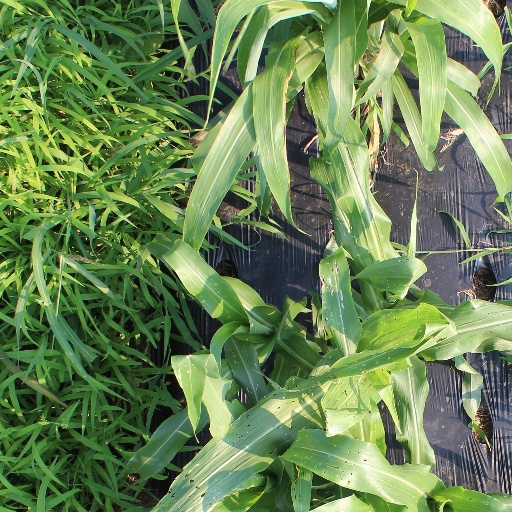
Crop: sorghum